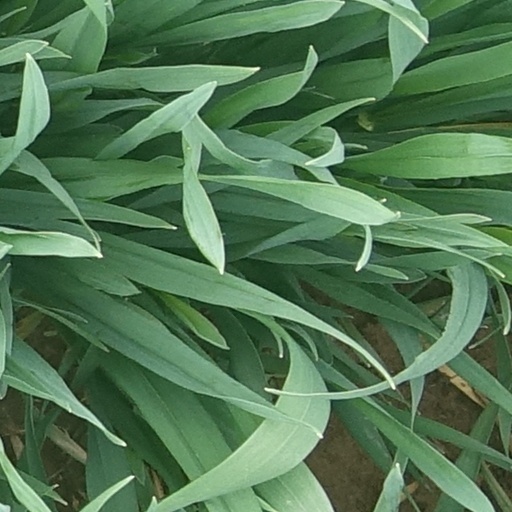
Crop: wheat